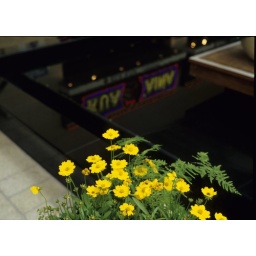
Small yellow flowers are in front of the puddle shows the vivid restaurant sign.